Tosa Mitsuoki

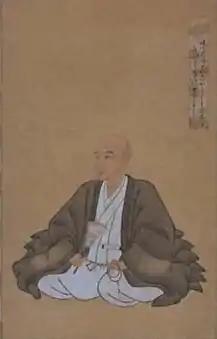
Painting of Tosa Mitsuoki by Tosa Mitsunari in the Kyoto National Museum

Tosa Mitsuoki succeeded his father, Tosa Mitsunori (1583–1638), as head of the Tosa school and brought the Tosa school to Kyoto after around 50 years in Sakai. When the school was settled in Sakai, Mitsunori painted for townsmen. The school was not as prolific as it once was when Mitsunobu, who painted many fine scrolls (1434–1525) ran the school. Mitsuoki moved out of Sakai with his father, in 1634 and into the city of Kyoto. There, he hoped to revive the Tosa school to gain status back into the Kyoto court. Around the time of 1654 he gained a position as court painter (edokoro azukari) that had for many years traditionally been held by the Tosa family, but was in possession of the Kano school since the late Muromachi period (1338–1573).